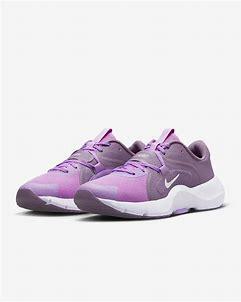
Brand: Nike
Model: In Season Tr 13